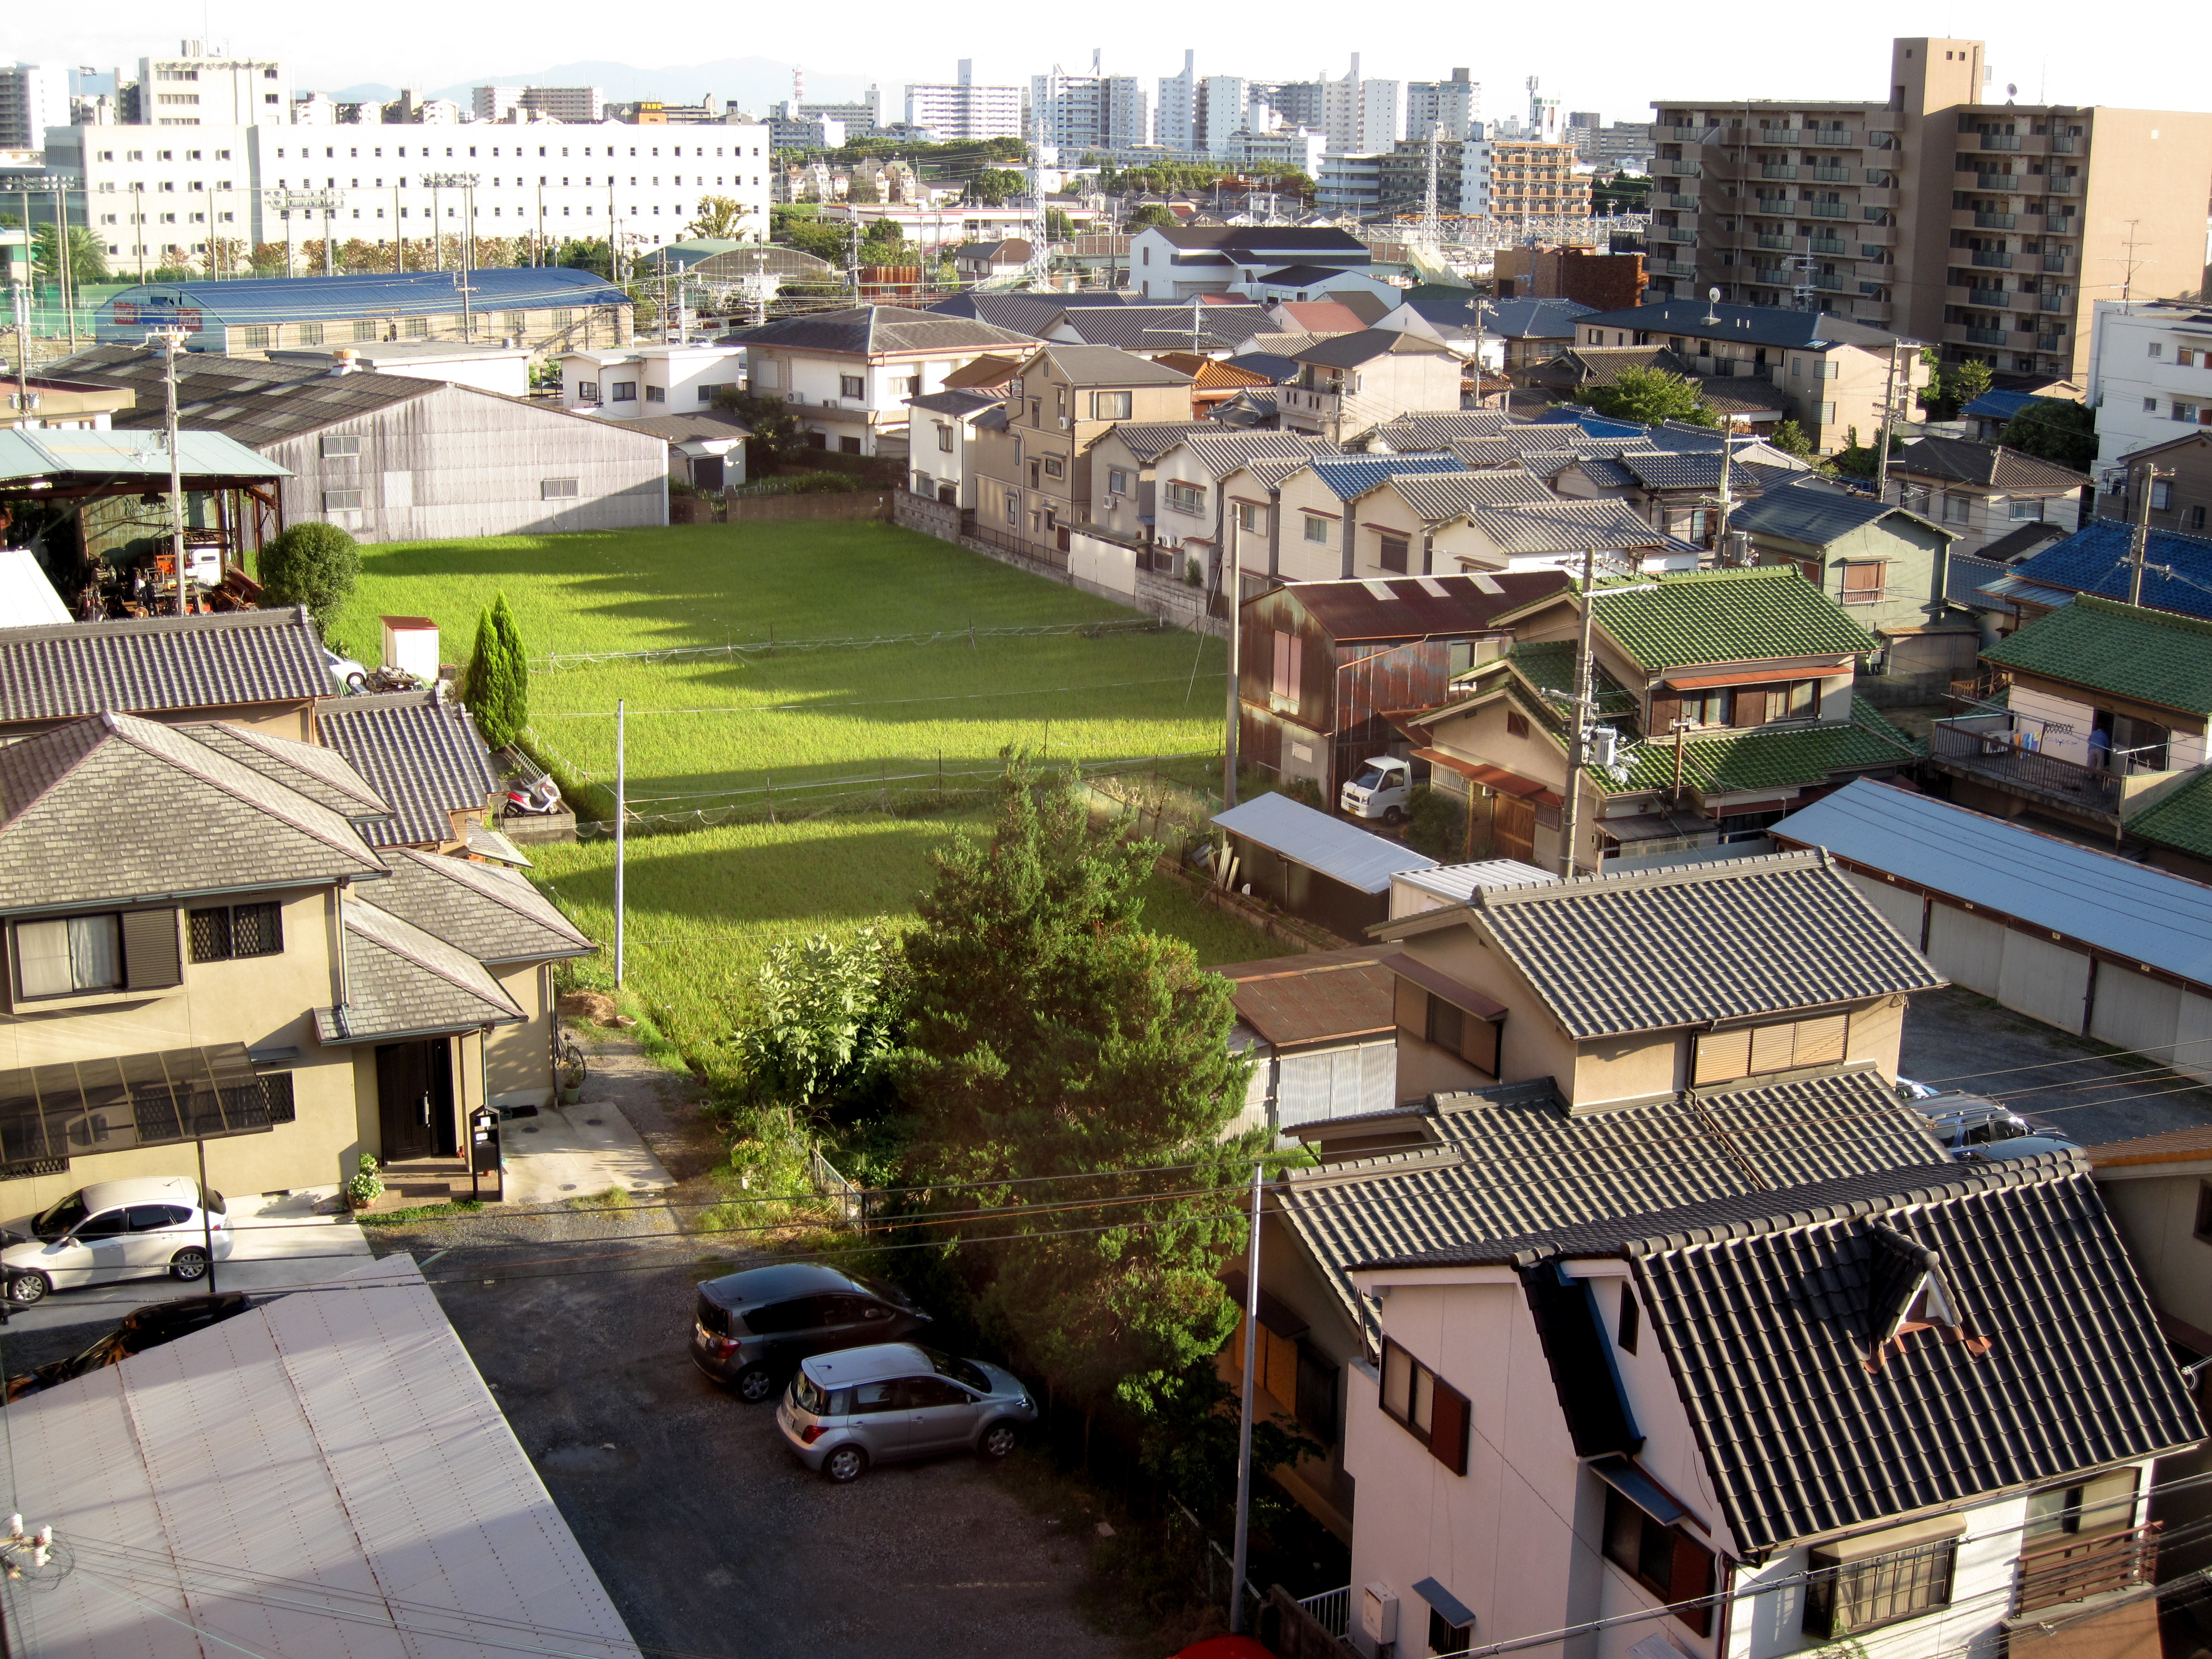
town, city, cityscape, downtown, suburb, japan, town square, condominium, neighbourhood, aerial photography, urban area, residential area, human settlement